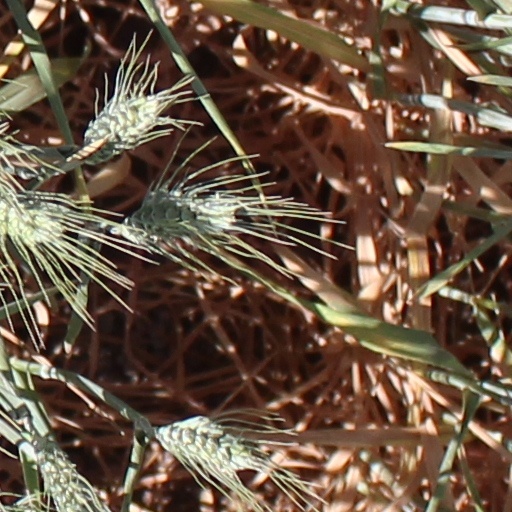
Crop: wheat